Bhadra Dam

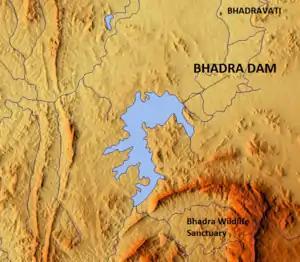
Map

The Bhadra River basin receives an average annual rainfall of 2320 mm with rainfall occurring during monsoon period (June to November). The rainfall is experienced both during the Southwest Monsoon and North East monsoon; inflow contribution is 82% from SW monsoon (June to September) and 18% from north-eastern monsoon (October to December). The annual yield assessed from a catchment area of at the dam site is 84.63 BCF (billion cubic feet) in a 75% dependable year. Based on recordings taken over a period of 25 years, it has an estimated annual mean evapotranspiration of 1,678 mm.